Rajanna

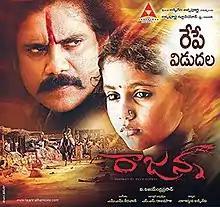
Theatrical release poster

Rajanna is a 2011 Indian Telugu-language period action film written and directed by V. Vijayendra Prasad. The film is produced by Nagarjuna, and starred him, Sneha, Shwetha Menon and child artist Baby Annie. The film is partially inspired by Razakar movement, and freedom fighter Suddala Hanmanthu. "Rajanna" was released to positive reviews and critical acclaim, with soundtrack composed by M. M. Keeravani. The film recorded as "Above Average" at the box office. The film has won six state Nandi Awards, including the Nandi Award for Second Best Feature Film - Silver. The film was set to be released on 23 December 2011, but the date was moved ahead to 21 December due to a good response to the film's music.